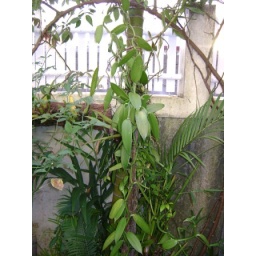
An orchid- Great-it's fruit seeds can be eaten. The plant like a lot of humus around its roots